Emanuel Giani Ruset

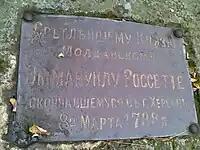
Burial place in Kherson city, Ukraine

Emanuel Giani Ruset is the son of a Greek pope named Ioannis, Giannis, or Tzanis and Euphrosine Ruset, great-granddaughter of Prince Antonie Ruset. The Italianization of the name seems to be a fantasy of a cleric in various documents; in any case the phanariots, as dragogists (interpreter-translators of the "Sublime Porte") were all polyglots and sometimes Italianized or Frenchified their names.